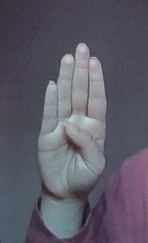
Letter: kaaf